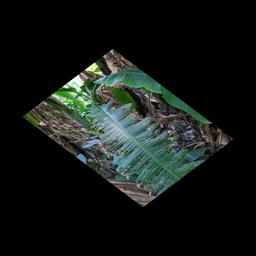
Label: BLACK SIGATOKA